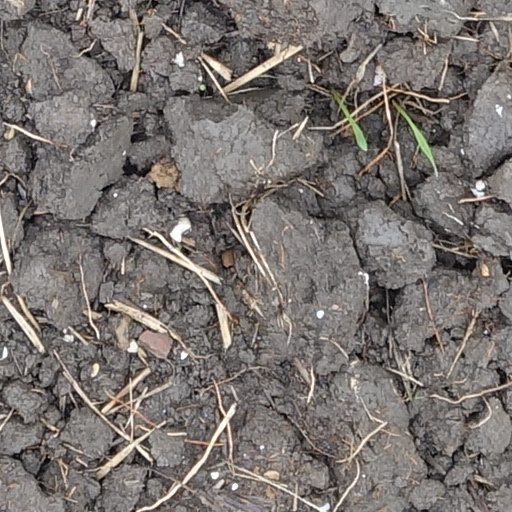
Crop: wheat